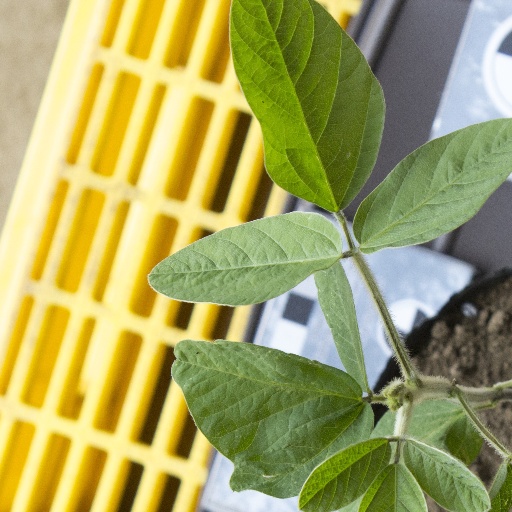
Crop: soybean